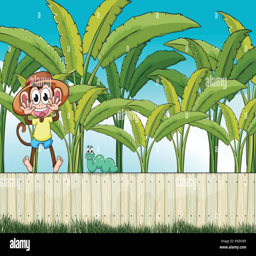
illustration of a monkey and the worm